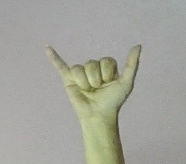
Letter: ya